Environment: real
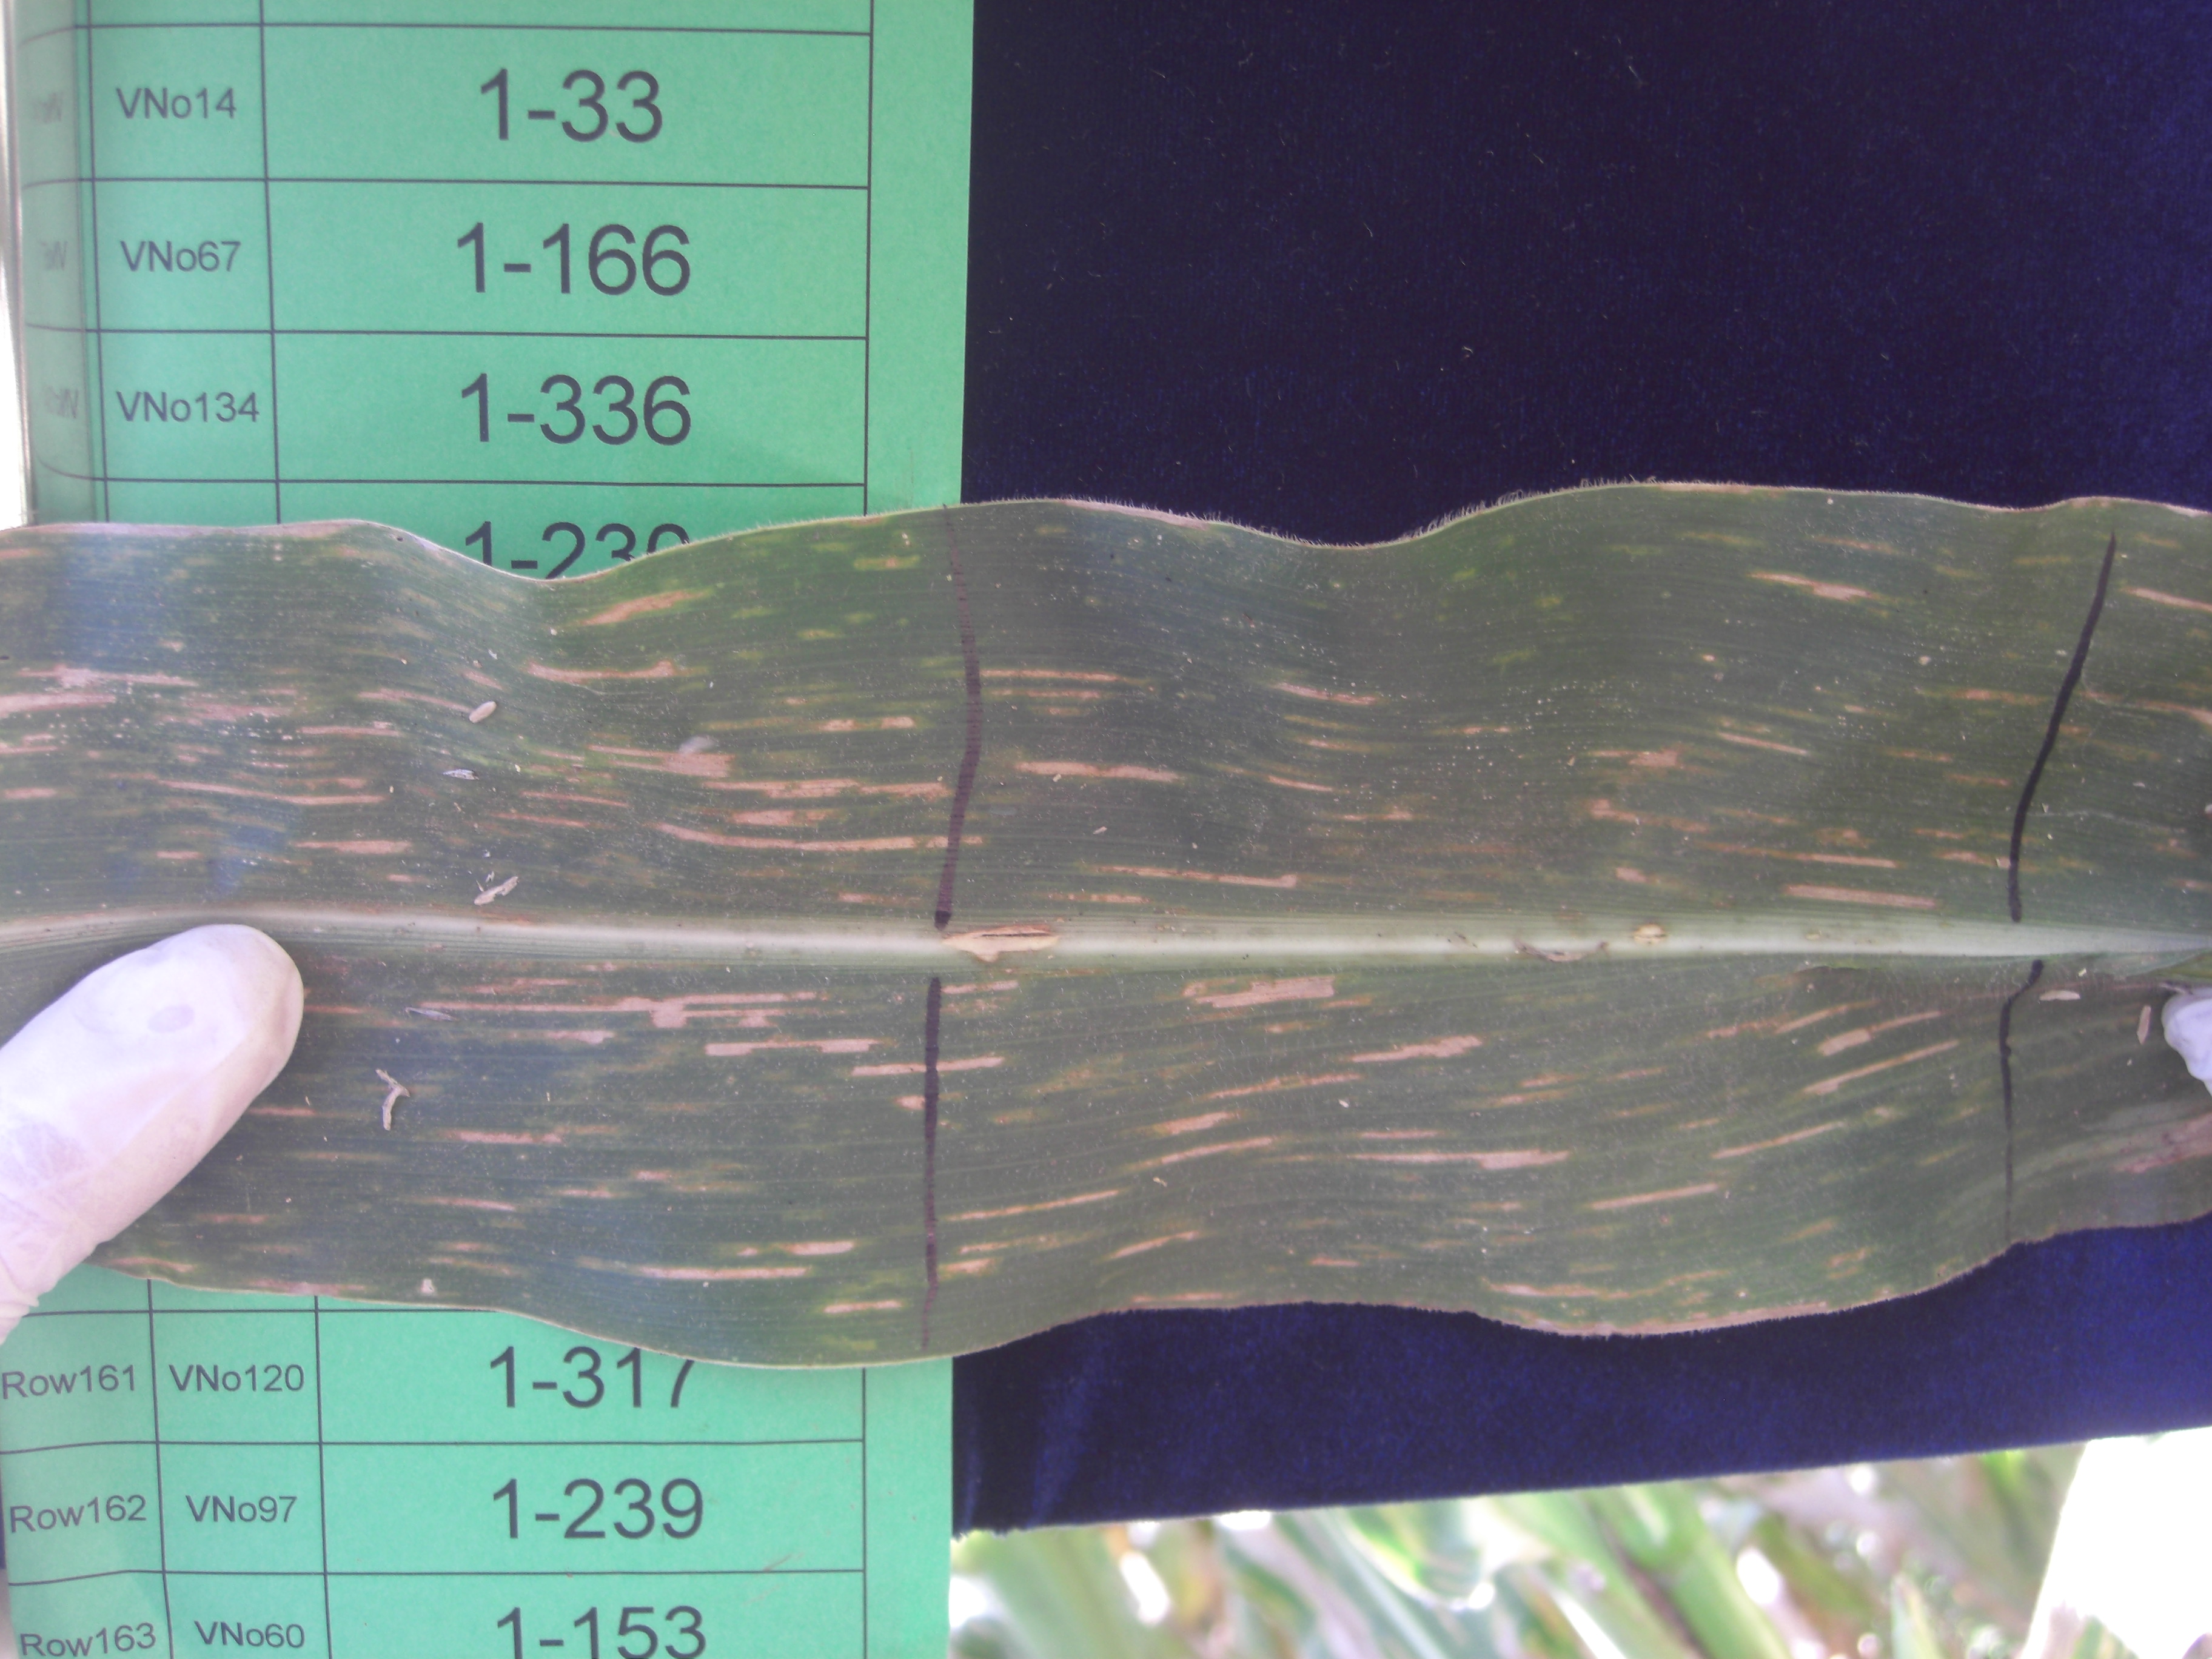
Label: gray_leaf_spot